Line Marsa

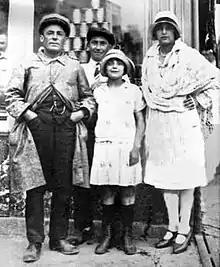
Lina Marsa (pictured right) with daughter Édith Piaf (centre) and her husband Louis Alphonse Gassion

Annetta Giovanna Gassion (4 August 1895 – 6 February 1945), known by stage name Line Marsa, was a French cabaret singer and circus performer, as an equestrian and tightrope artist. She is best known as the mother of internationally renowned singer Édith Piaf, considered France's national chanteuse.